Oakville, Washington

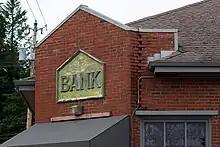
The sign for the historic bank in Oakville, Washington.

As of the 2000 census, there were 675 people, 233 households, and 170 families residing in the city. The population density was 1,407.3 people per square mile (543.0/km). There were 260 housing units at an average density of 542.1 per square mile (209.1/km). The racial makeup of the city was 81.04% White, 1.19% African American, 7.11% Native American, 0.59% Asian, 0.15% Pacific Islander, 3.41% from other races, and 6.52% from two or more races. Hispanic or Latino of any race were 7.41% of the population. 18.6% were of German, 6.8% American, 6.6% Norwegian, 5.6% Irish and 5.1% European ancestry.